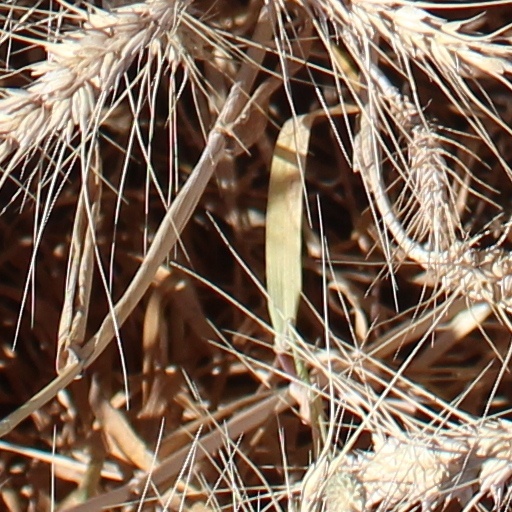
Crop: wheat